Joachim Pease

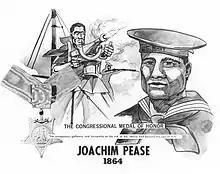
A U.S. Navy poster featuring Pease

Joachim Pease (born 1842, date of death unknown) was a United States Navy sailor and a recipient of America's highest military decoration—the Medal of Honor—for his actions in the American Civil War.